DriveNow

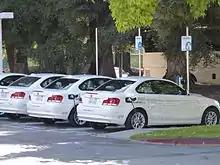
Several BMW ActiveE in service for DriveNow charging at Googleplex in Mountain View, California

In contrast to classic car rental, where a vehicle is rented at a designated location and typically returned after one or more days, one-way carsharing models allows the use of freely parked vehicles in the city area, or business area. Vehicles can be found and rented through an app on the phone. Driving charge is by a minute rate that ranges between 0.24 to 0.57 per minute depending on the vehicle and business area. The price includes fuel, parking, and insurance. DriveNow also offers packages to make the per minute rate cheaper. Vehicles can be parked back anywhere in the business area of the city. Typically, the car must be parked in the same city as it was rented. The exception is in Düsseldorf and Cologne.